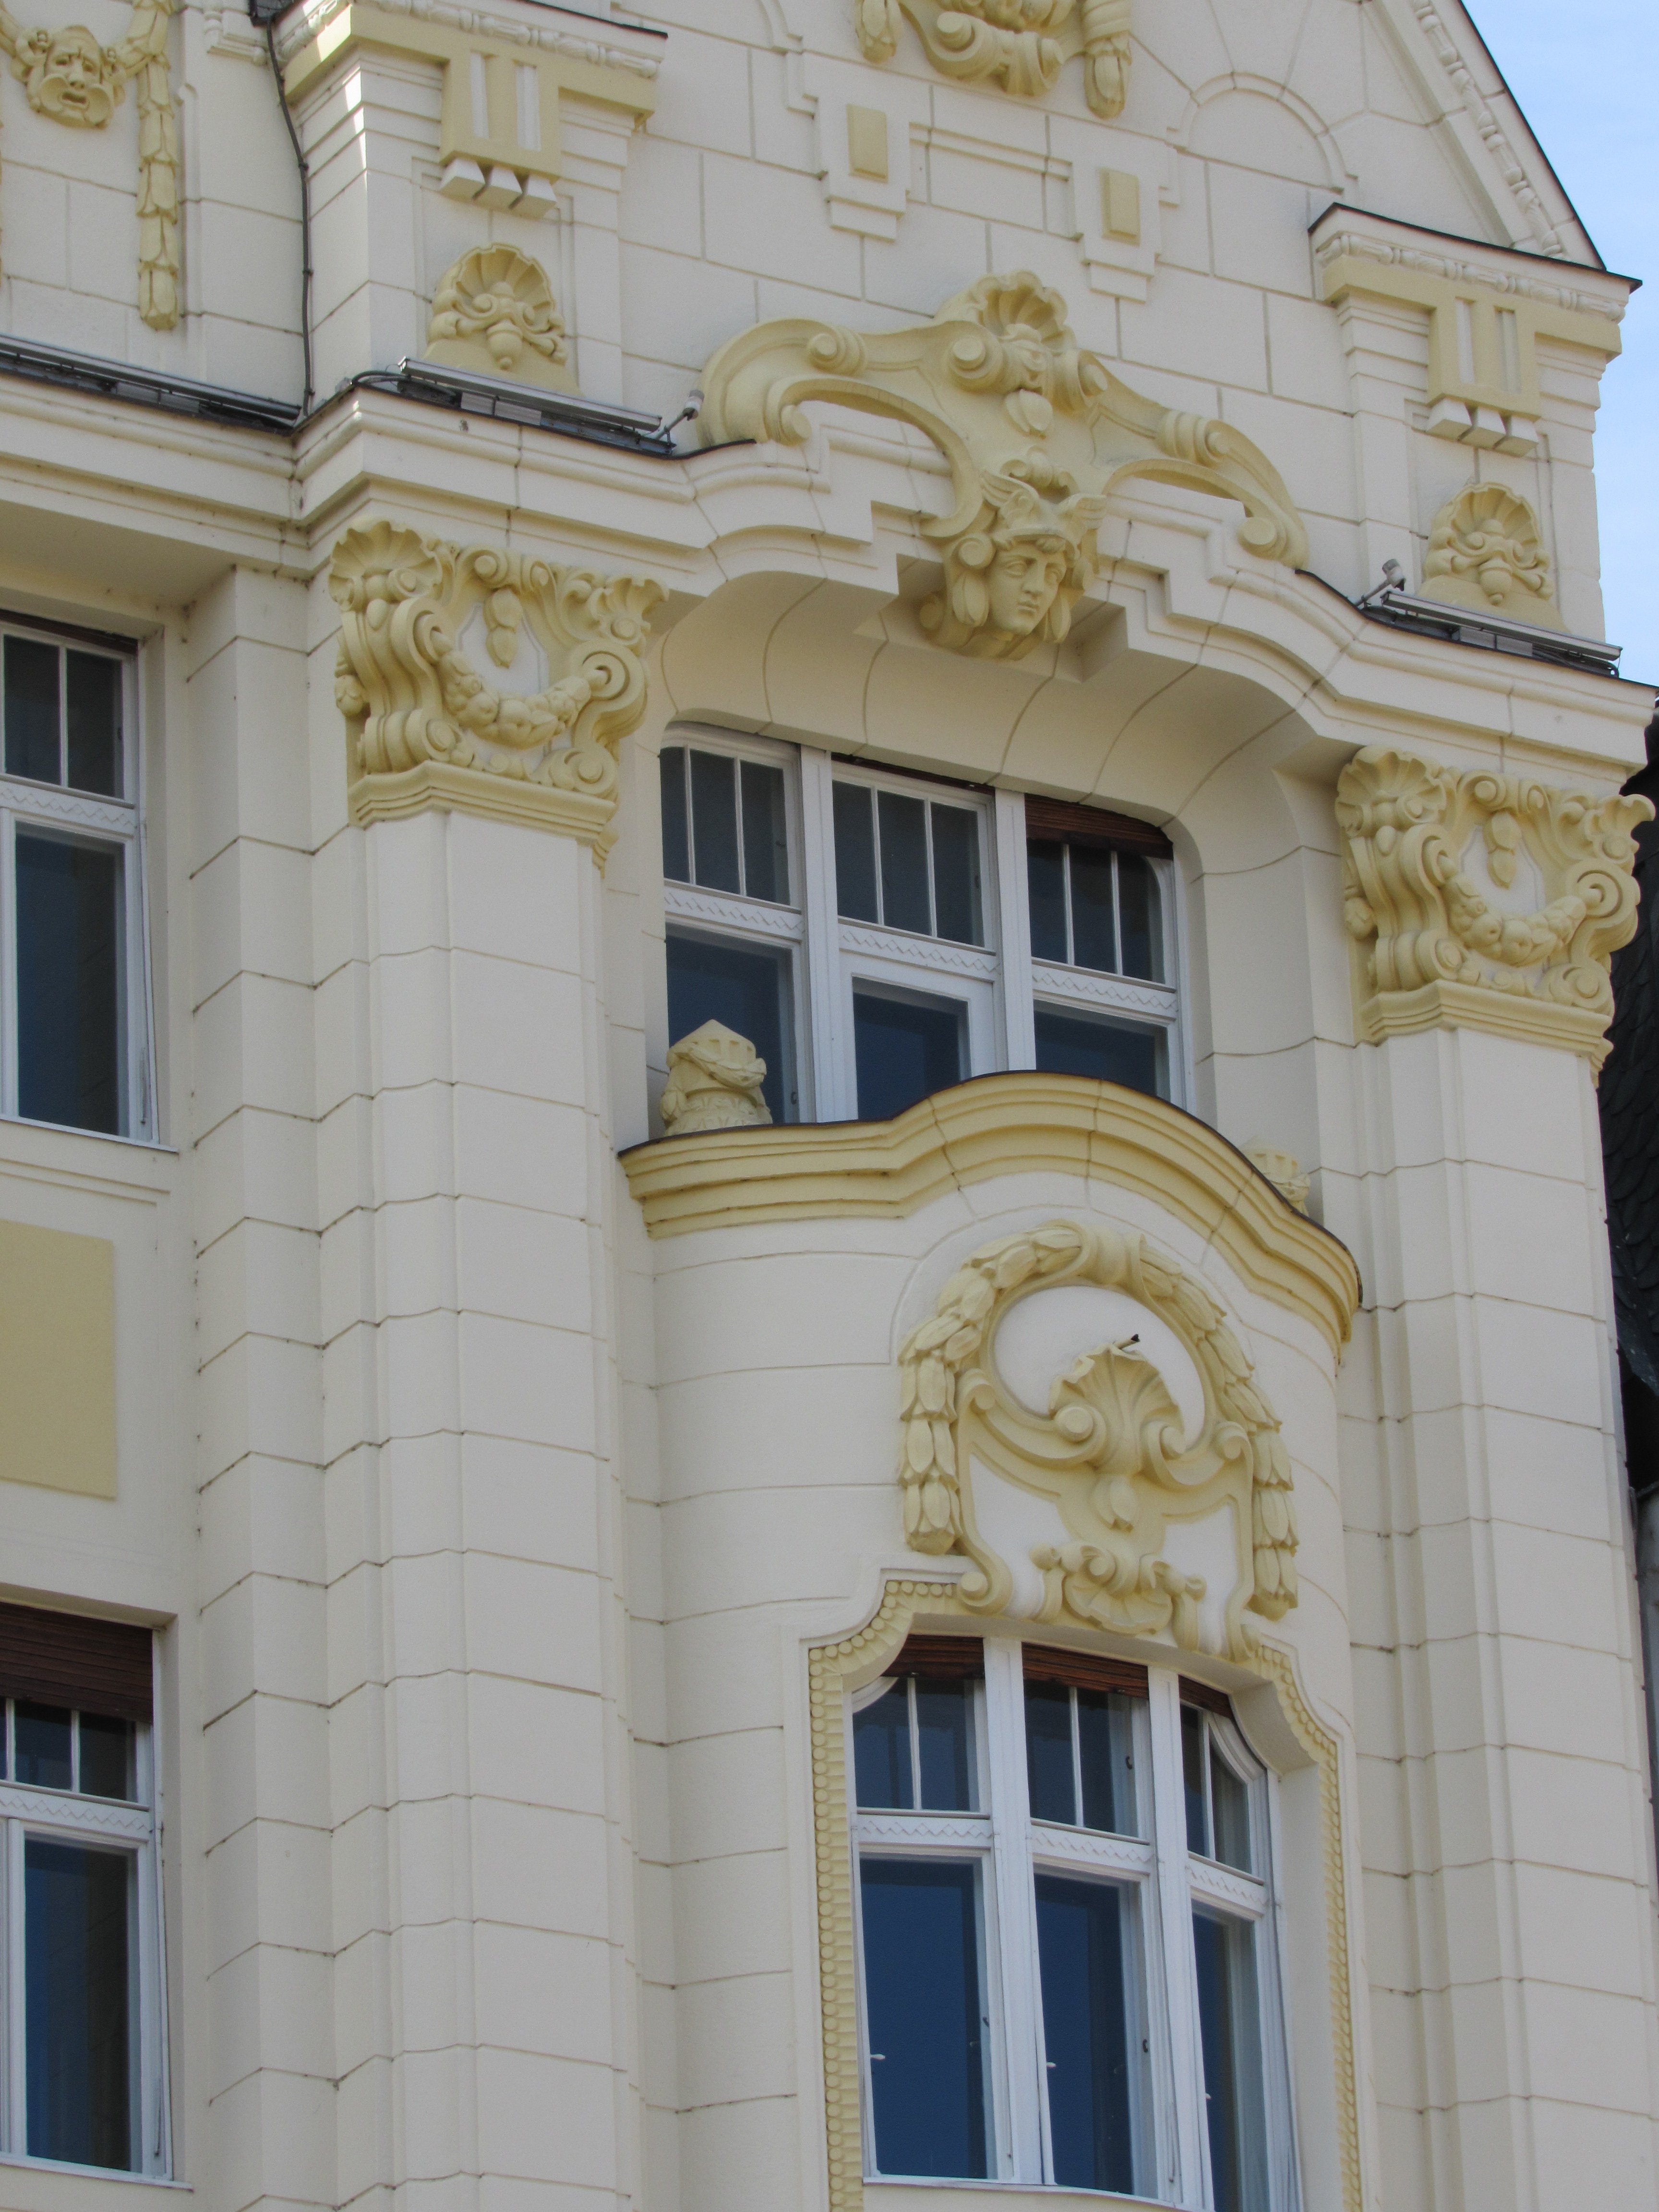
architecture, mansion, house, window, building, palace, balcony, facade, synagogue, center, bratislava, slovakia